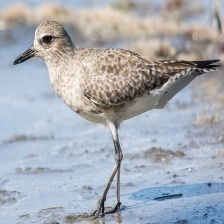
Species: GREY PLOVER
Scientific name: PLUVIALIS SQUATAROLA